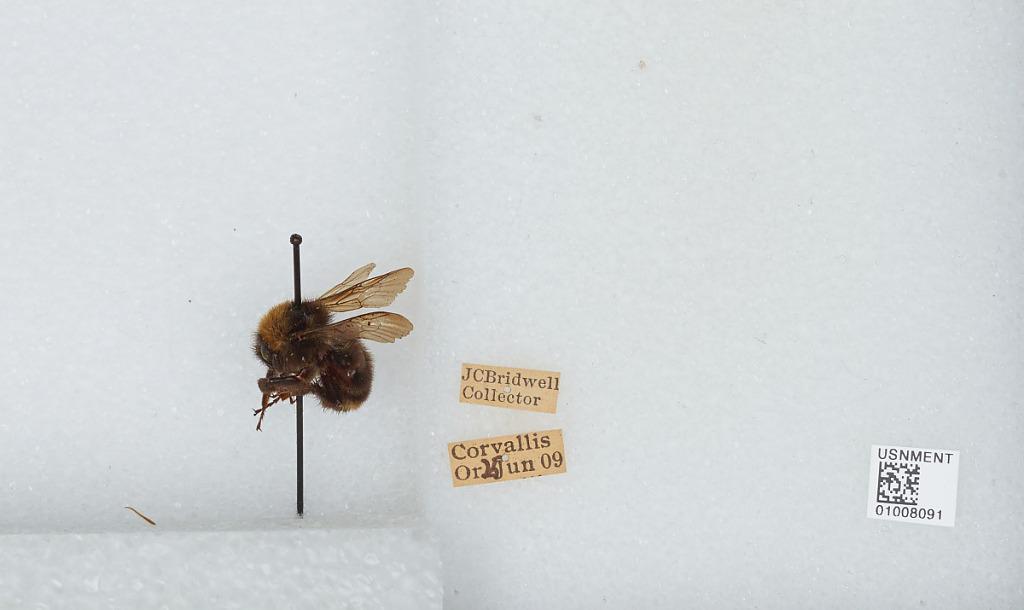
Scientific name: Bombus (Fervidobombus) californicus Smith
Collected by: J. Bridwell
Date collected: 1909-6-25
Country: United States
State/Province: Oregon
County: Benton
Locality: Corvallis
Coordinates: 44.5667, -123.283